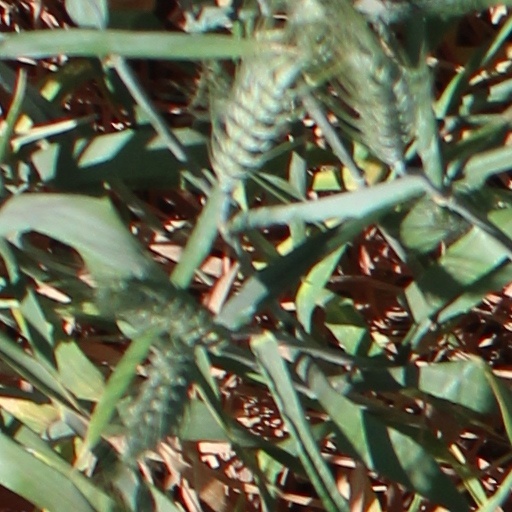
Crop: wheat